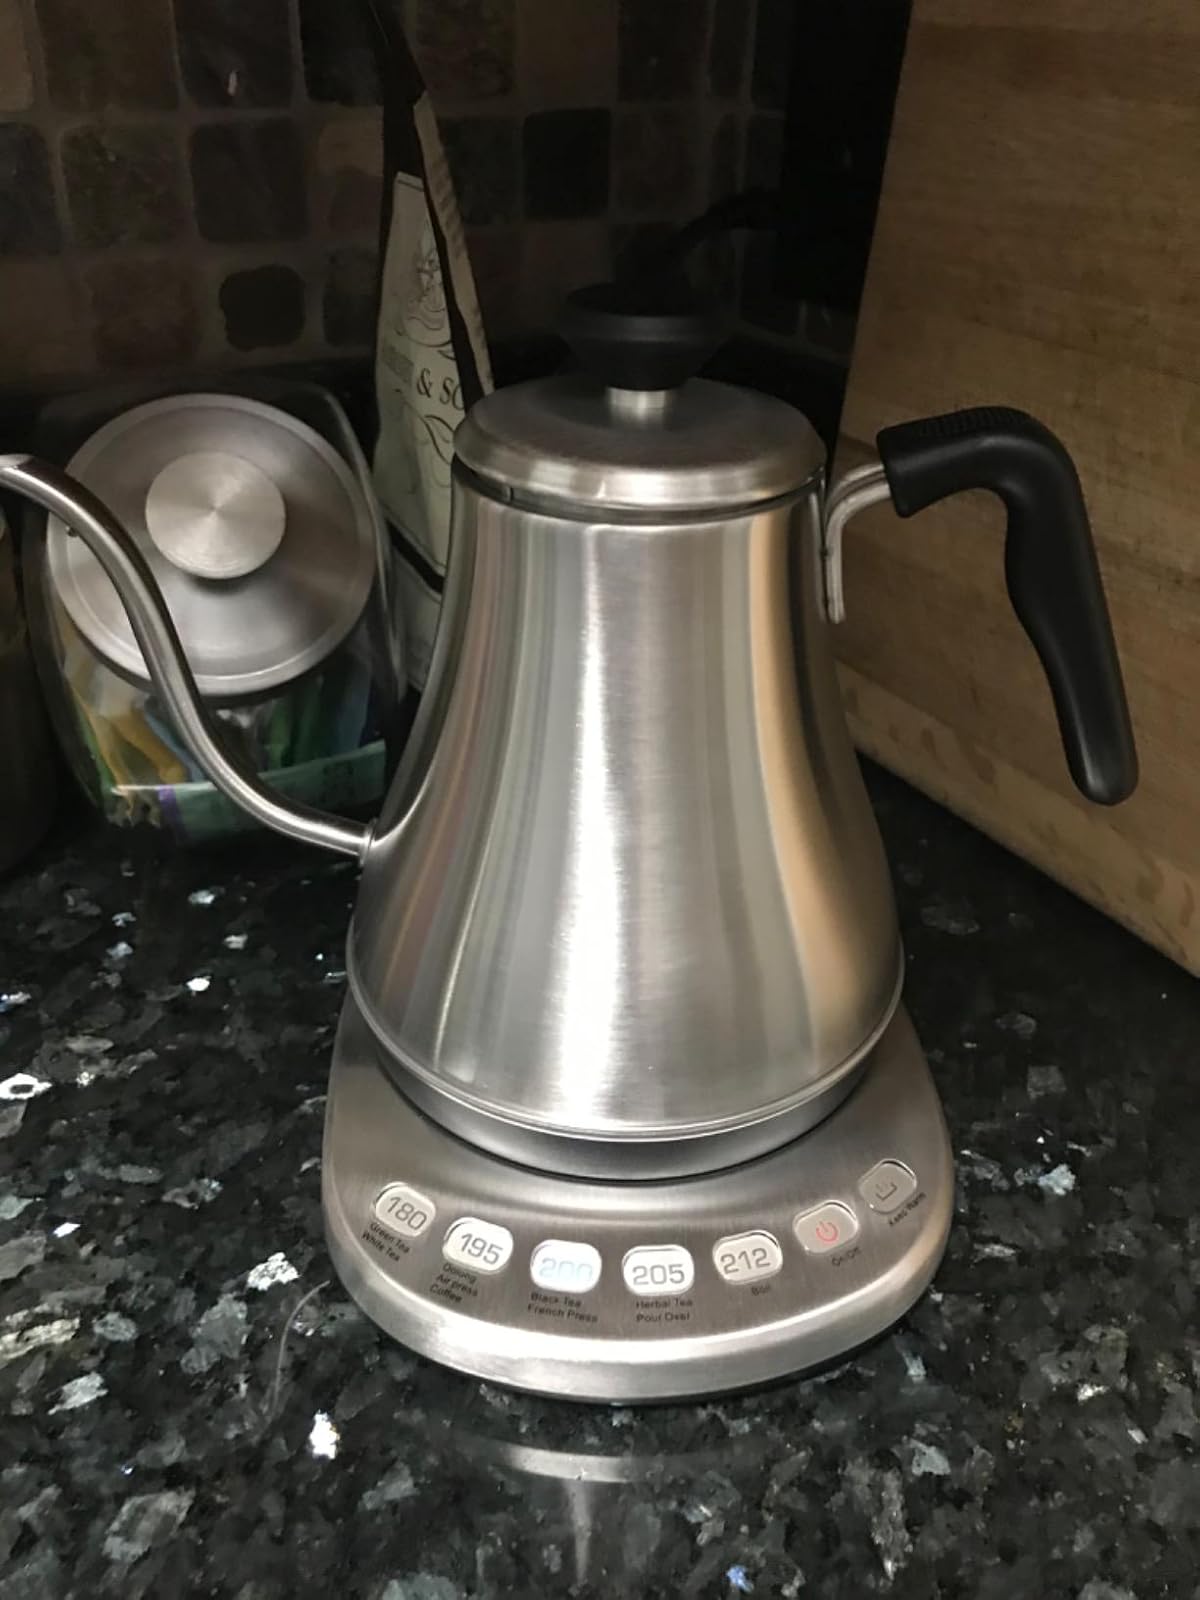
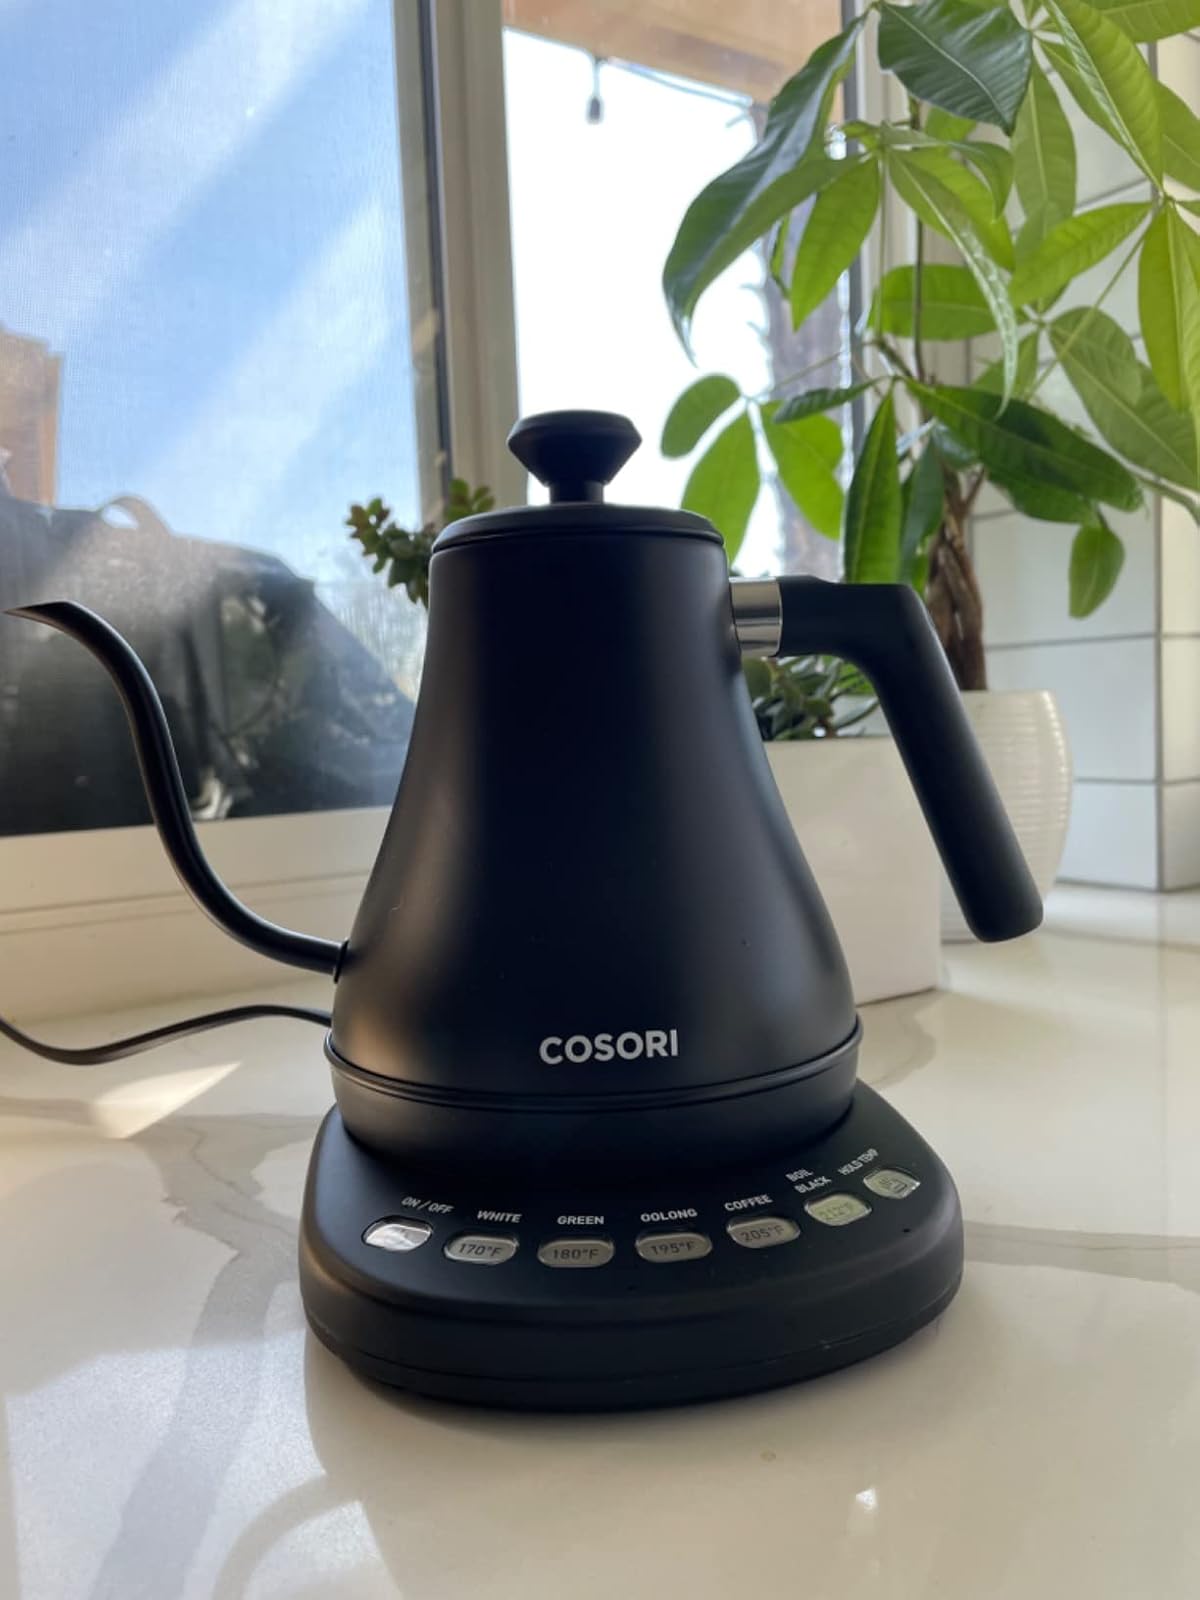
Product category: items_kettle
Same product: no